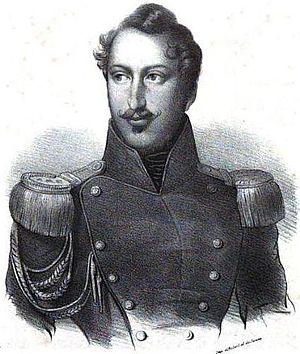
Louis-Napoléon Bonaparte.
Charles-Louis-Napoléon Bonaparte, dit Louis-Napoléon Bonaparte, né le 20 avril 1808 à Paris et mort le 9 janvier 1873 à Chislehurst, est un monarque et un homme d'État français. Il est à la fois l'unique président de la Deuxième République, le premier chef d'État français élu au suffrage universel masculin, le 10 décembre 1848, le premier président de la République française, et après la proclamation de l'Empire le 2 décembre 1852, le dernier monarque du pays sous le nom de Napoléon III, empereur des Français.